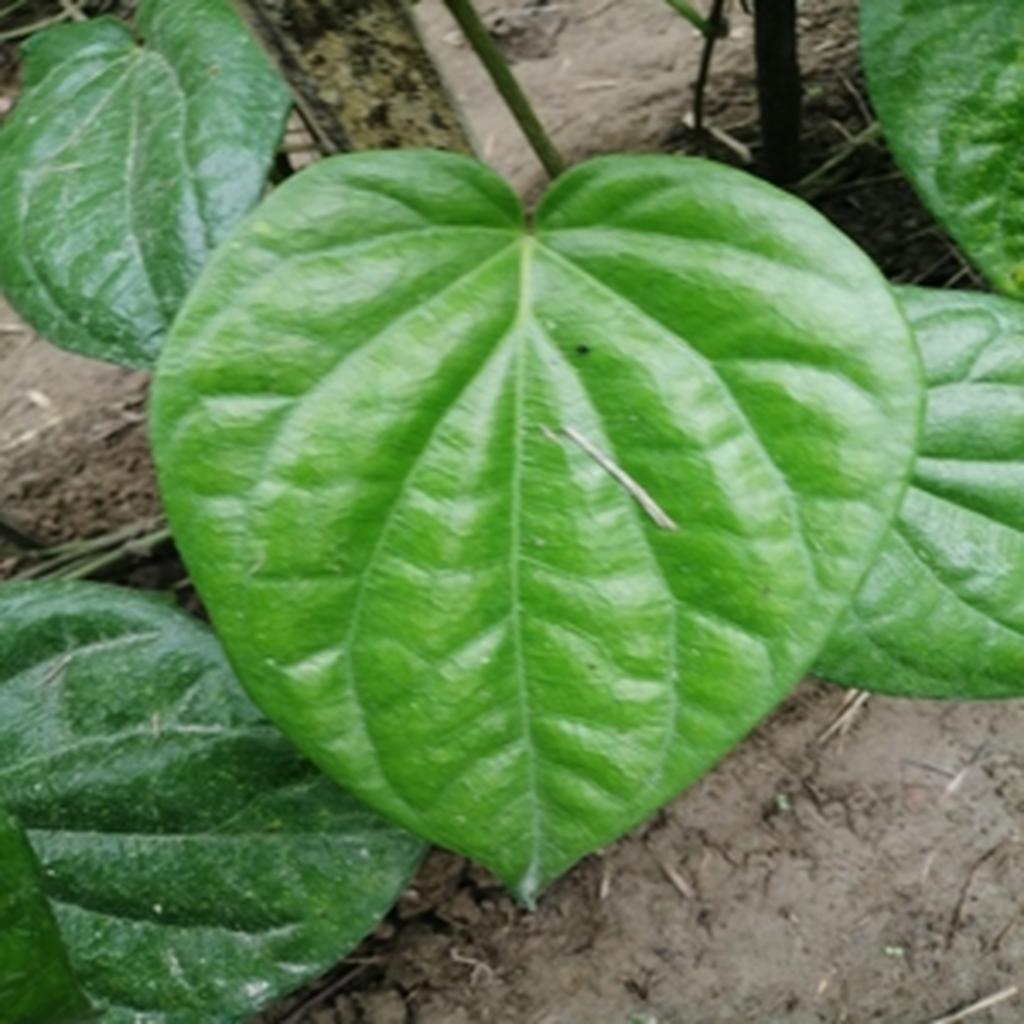
Label: Healthy_Leaf